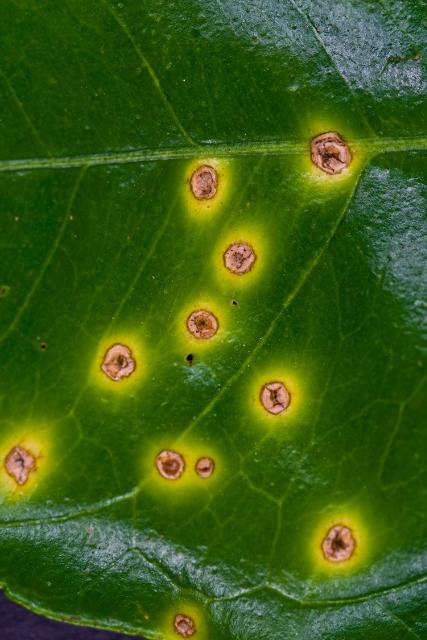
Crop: unknown
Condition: citrus_citrus_canker